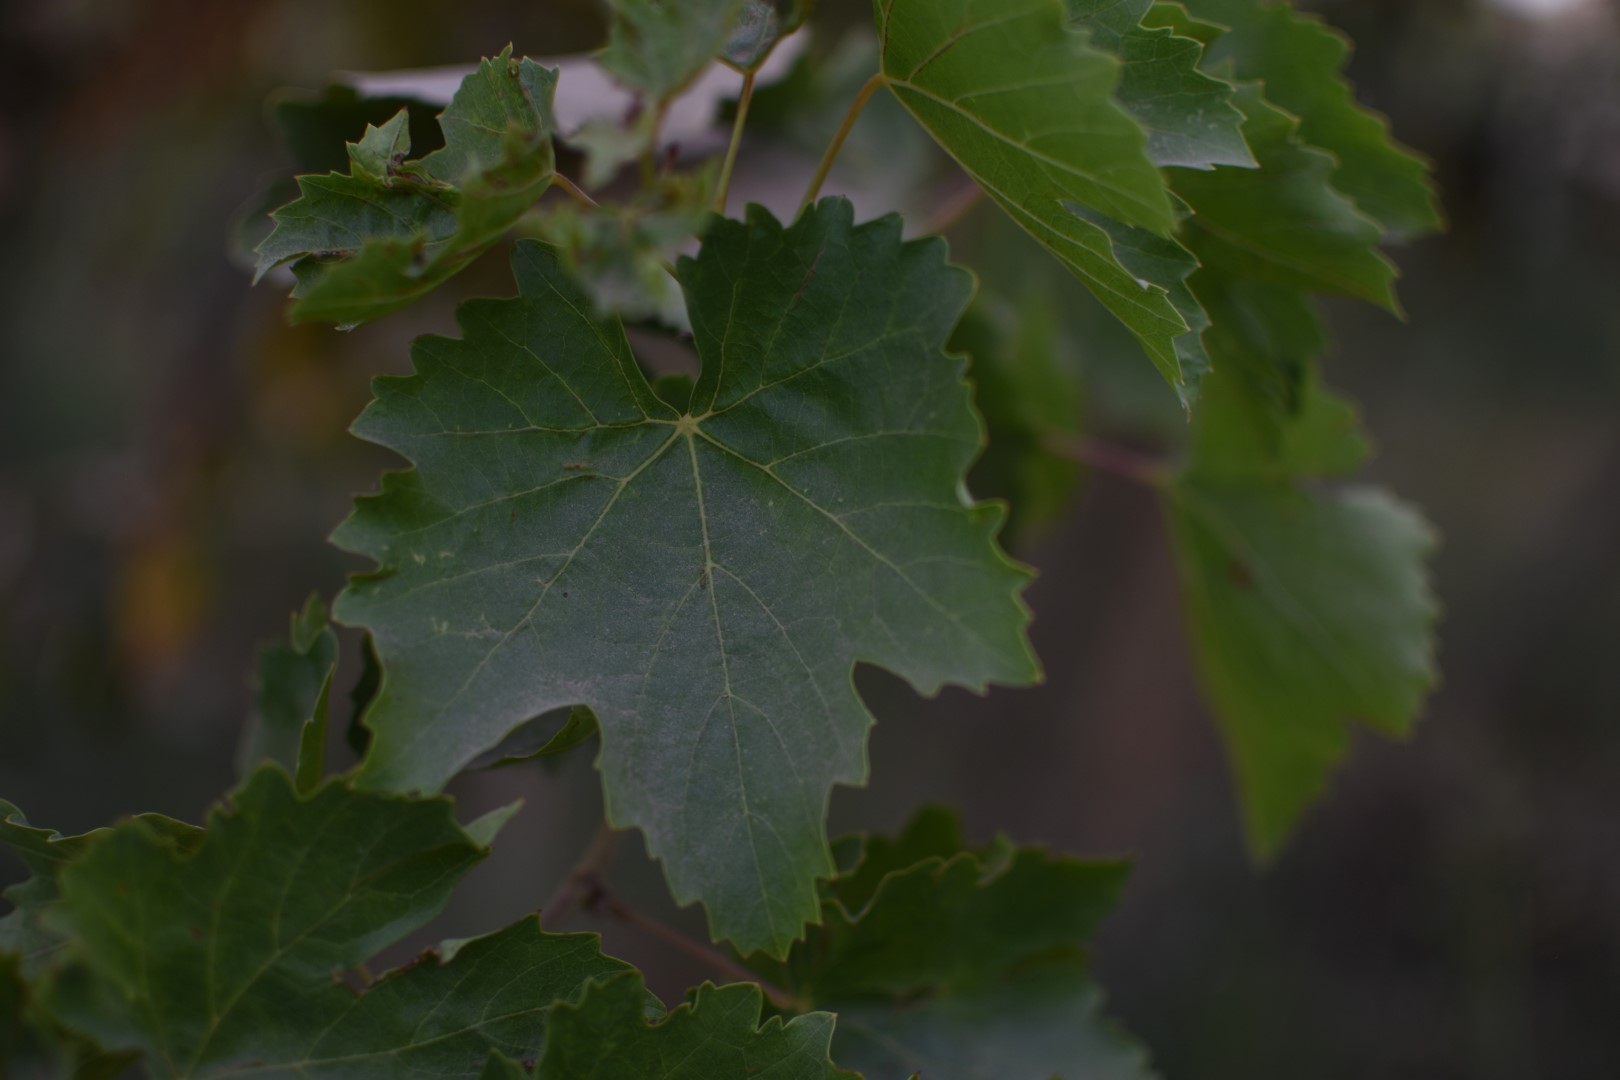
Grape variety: Thompson Seedless